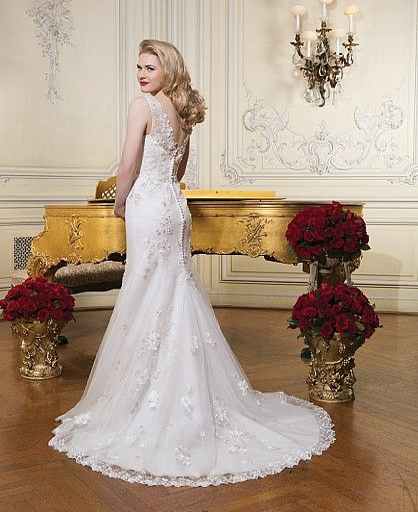
style : embroidered lace fit and flare dress complemented by a neckline